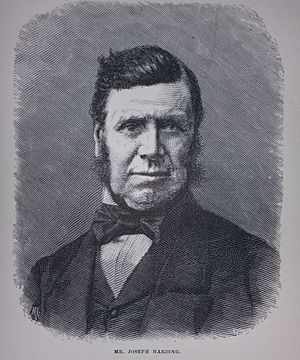
Cheddarost
Portræt af ostemager Joseph Harding (1805-1876) fra Somerset.
Cheddarost er fremstillet af komælk. Osten har en lysebrun, tør skorpe, og dens konsistens er fast og elastisk.